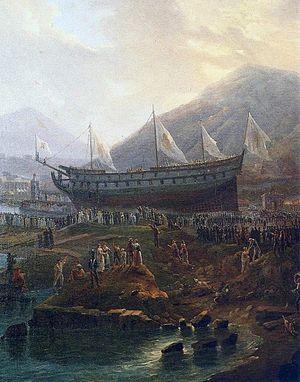
Le royaume des Deux-Siciles est un État souverain d'Europe du Sud qui a existé de 1816, année de l'unification du royaume de Sicile et du royaume de Naples, jusqu'en 1861, année de l'annexion des Deux-Siciles au jeune royaume d'Italie à la suite de l'expédition des Mille et de la deuxième guerre d'indépendance. Gouverné par quatre rois de la dynastie des Bourbons-Siciles, il s'étendait sur l'Italie du Sud et la Sicile.